Georges Picquart

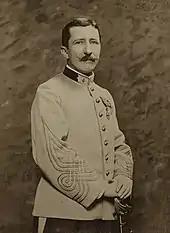
Lieutenant Colonel Georges Picquart as commander of the 4th Tunisian "Tirailleurs"

After the trial of Émile Zola for publishing his 1898 open letter "J'Accuse…!", Picquart was himself accused of forging the note that had convinced him of Esterhazy's guilt. He was then arrested for forgery and was waiting for a court-martial, while the French Court of Cassation was reviewing the Dreyfus case. After the second court-martial, held as a consequence of the conclusions of the court, Picquart resigned from the army. However, the exoneration of Dreyfus in 1906 also absolved Picquart, who was, by an act of the French Chamber of Deputies, promoted to brigadier general. That was the rank that an officer of his seniority and experience could normally have expected to reach, if his career had not been interrupted by his involvement in the Dreyfus affair.